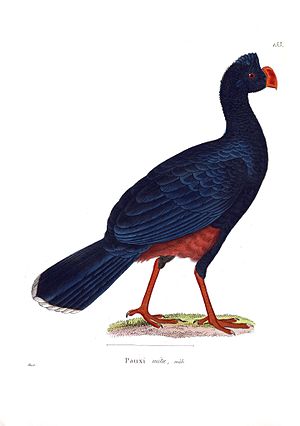
Alagoashokko
Alagoashokko, (Mitu mitu)
Alagoashokko er en blank-sort, fasan-lignende fugl, der tidligere kunne findes i skove i de nord østlige dele af Brasilien som Pernambuco og Alagoas, men den er nu uddød i naturen; der er omkring 130 medlemmer i fangenskab.